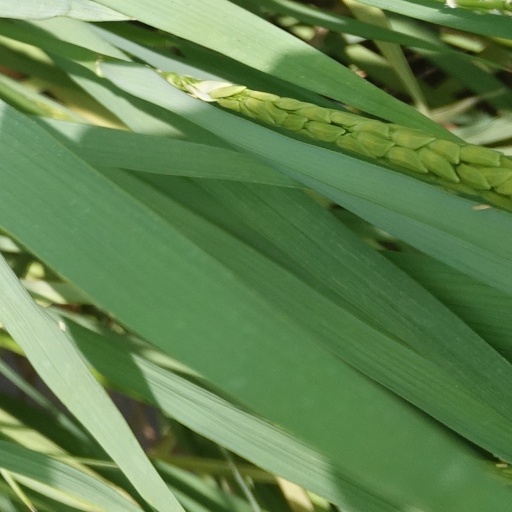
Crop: rice